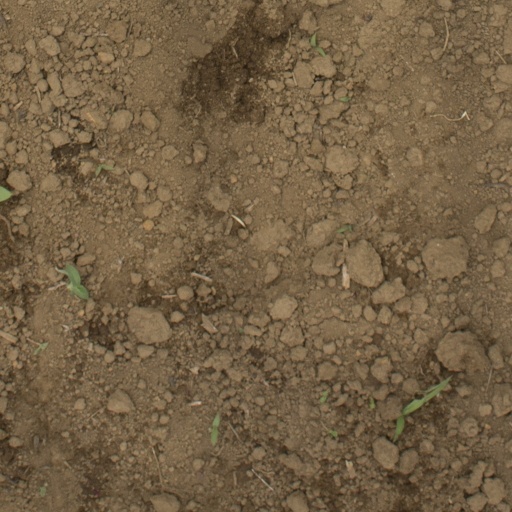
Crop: Jerusalem artichoke